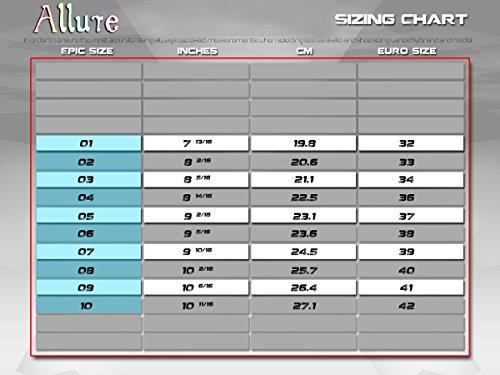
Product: Epic Skates Epic Allure Light-Up Quad Roller Skates, White
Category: Sports & Outdoors | Outdoor Recreation | Skates, Skateboards & Scooters | Inline & Roller Skating | Roller Skates
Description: Epic LED twilight wheels - White with red, Green, Blue, and orange LED lights one color per wheel.
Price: $62.99
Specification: PackageDimensions:14.6x13x5inches|ItemWeight:2.2pounds|ShippingWeight:5.85pounds(Viewshippingratesandpolicies)|Manufacturer:JoseySkateland,IncDBAEpicSkates|ASIN:B072BS53XL|Itemmodelnumber:Allure04